Lulu Wilson

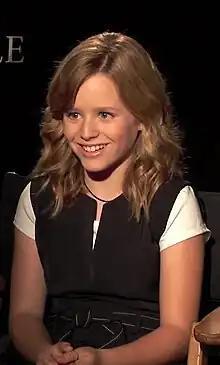
Wilson in August 2017

Lulu Wilson (born October 7, 2005) is an American actress known mostly for the horror films "" (2016) and "" (2017), as well as the television series adaptation of "The Haunting of Hill House" (2018), and "The Fall of the House of Usher" (2023). She was cast as the teenage Gloria Steinem in the biopic film "The Glorias" (2020).